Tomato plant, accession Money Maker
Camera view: horizontal (90 deg, fisheye); turntable rotation: 30 degrees
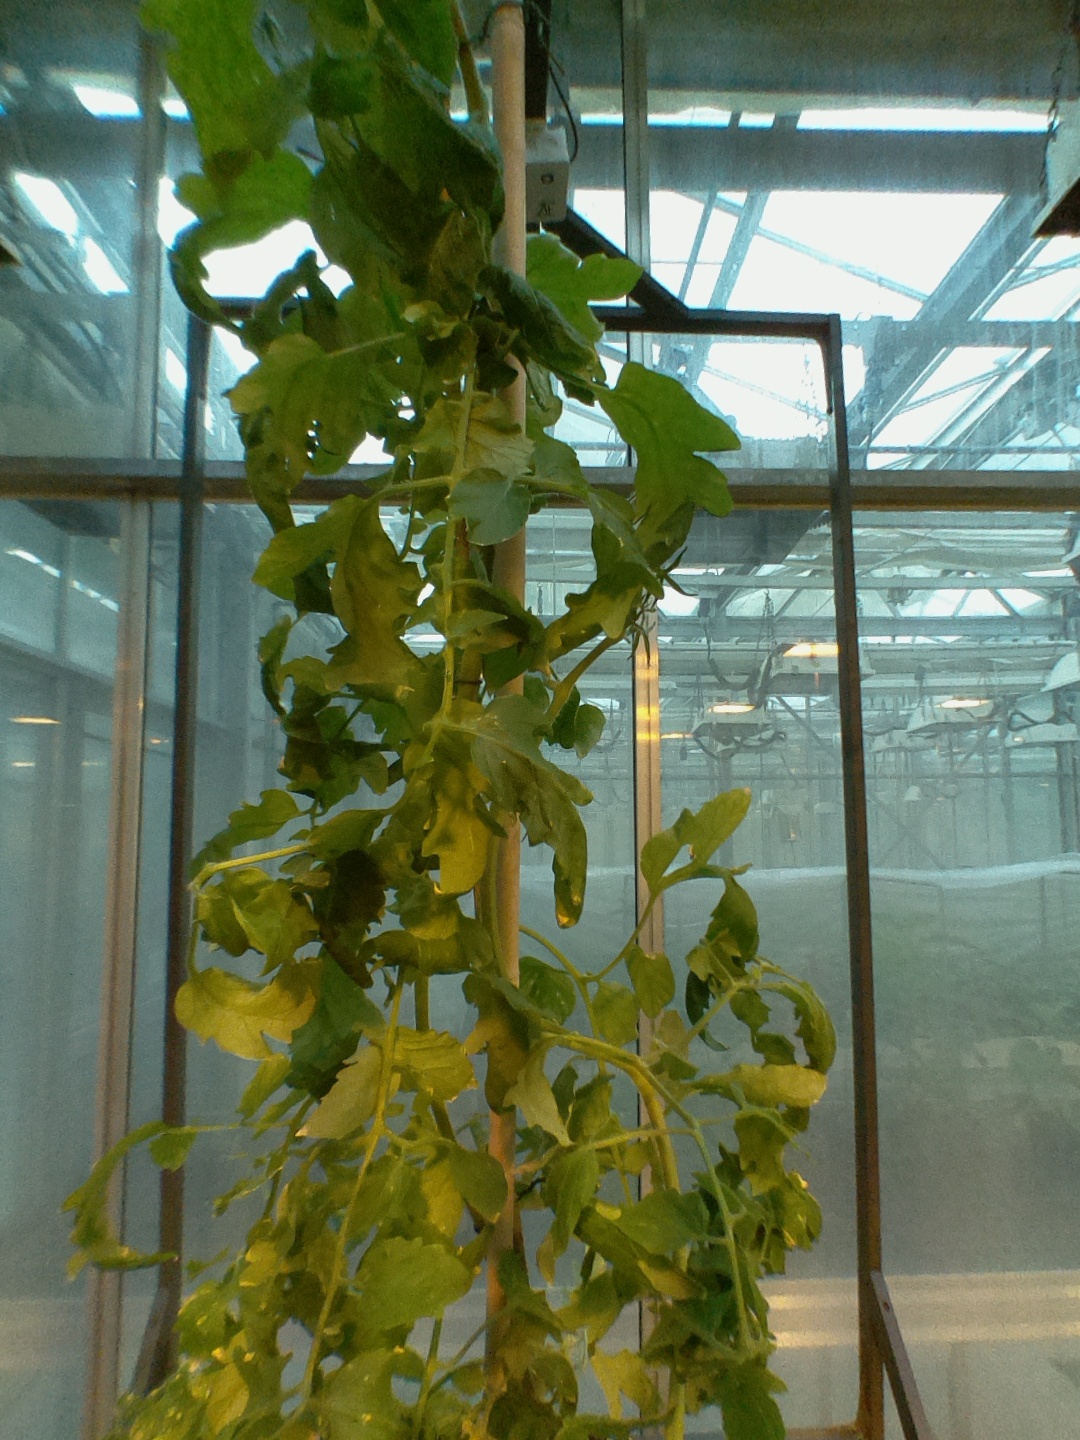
BBCH growth stage 73: 30%-40% of final fruit size